The Ballad of Ayesha

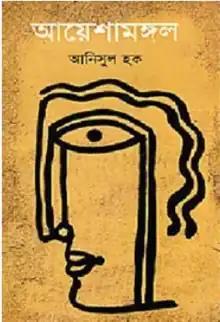
First edition

The Ballad of Ayesha is the English translation of the book "Ayeshamangal" by Anisul Hoque.